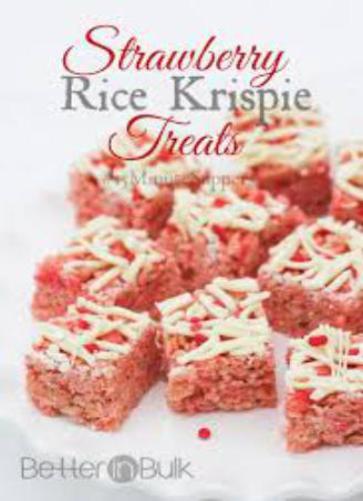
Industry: Food